Hedvig Charlotta Nordenflycht

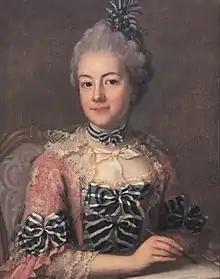
Nordenflycht painted by Ulrika Pasch

Hedvig Charlotta Nordenflycht (Stockholm, Sweden, 28 November 1718 – Stockholm, Sweden, 29 June 1763) was a Swedish poet, feminist and salon hostess.